Edict of Restitution

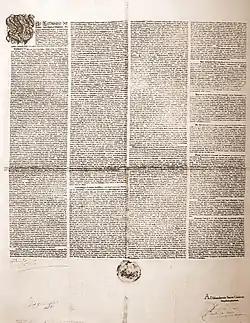
Edict of Restitution (copy)

The Edict of Restitution was proclaimed by Ferdinand II, Holy Roman Emperor in Vienna, on 6 March 1629, eleven years into the Thirty Years' War. Following Catholic military successes, Ferdinand hoped to restore control of land to that specified in the Peace of Augsburg (1555). That treaty's "Ecclesiastical Reservation" had prohibited further secularization of lands held by the Catholic church after 1555, disallowing any transfer of such lands to Protestant control. However, as the Holy Roman Empire descended into the Thirty Years' War, weak emperors had been unable to enforce this provision against Protestant encroachments.